Orthodox Churches of Rostov-on-Don

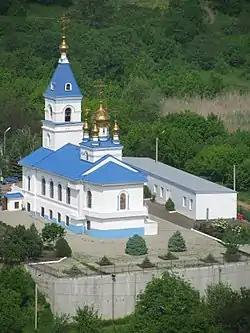
Иверский женский монастырь

The Greek Annunciation Church("Russian: Храм Благовещения Пресвятой Богородицы, Благовещенская греческая церковь (Ростов-на-Дону)") was constructed in Rostov-on-Don at the beginning of the 20th century. The temple was located in Tkachyovsky Lane (nowadays Universitetsky) at its crossing with Malo-Sadovaya Street (nowadays Suvorov Street) in the territory belonging to "The Hellenic benevolent society". Funds for construction of the temple endowed the Greeks living in the city. The most considerable donation was made by the owner of tobacco factory Achilles Aslanidi. The temple was put in 1907, and in 1909 the construction was complete.